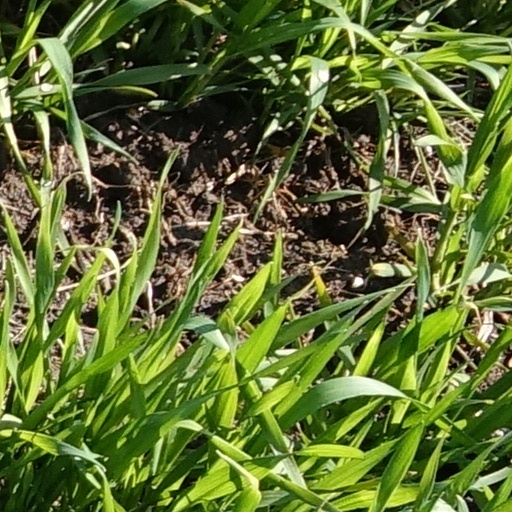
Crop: wheat